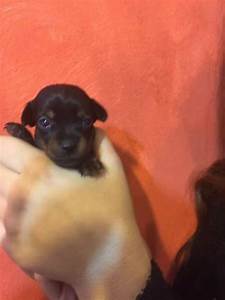
Label: dog